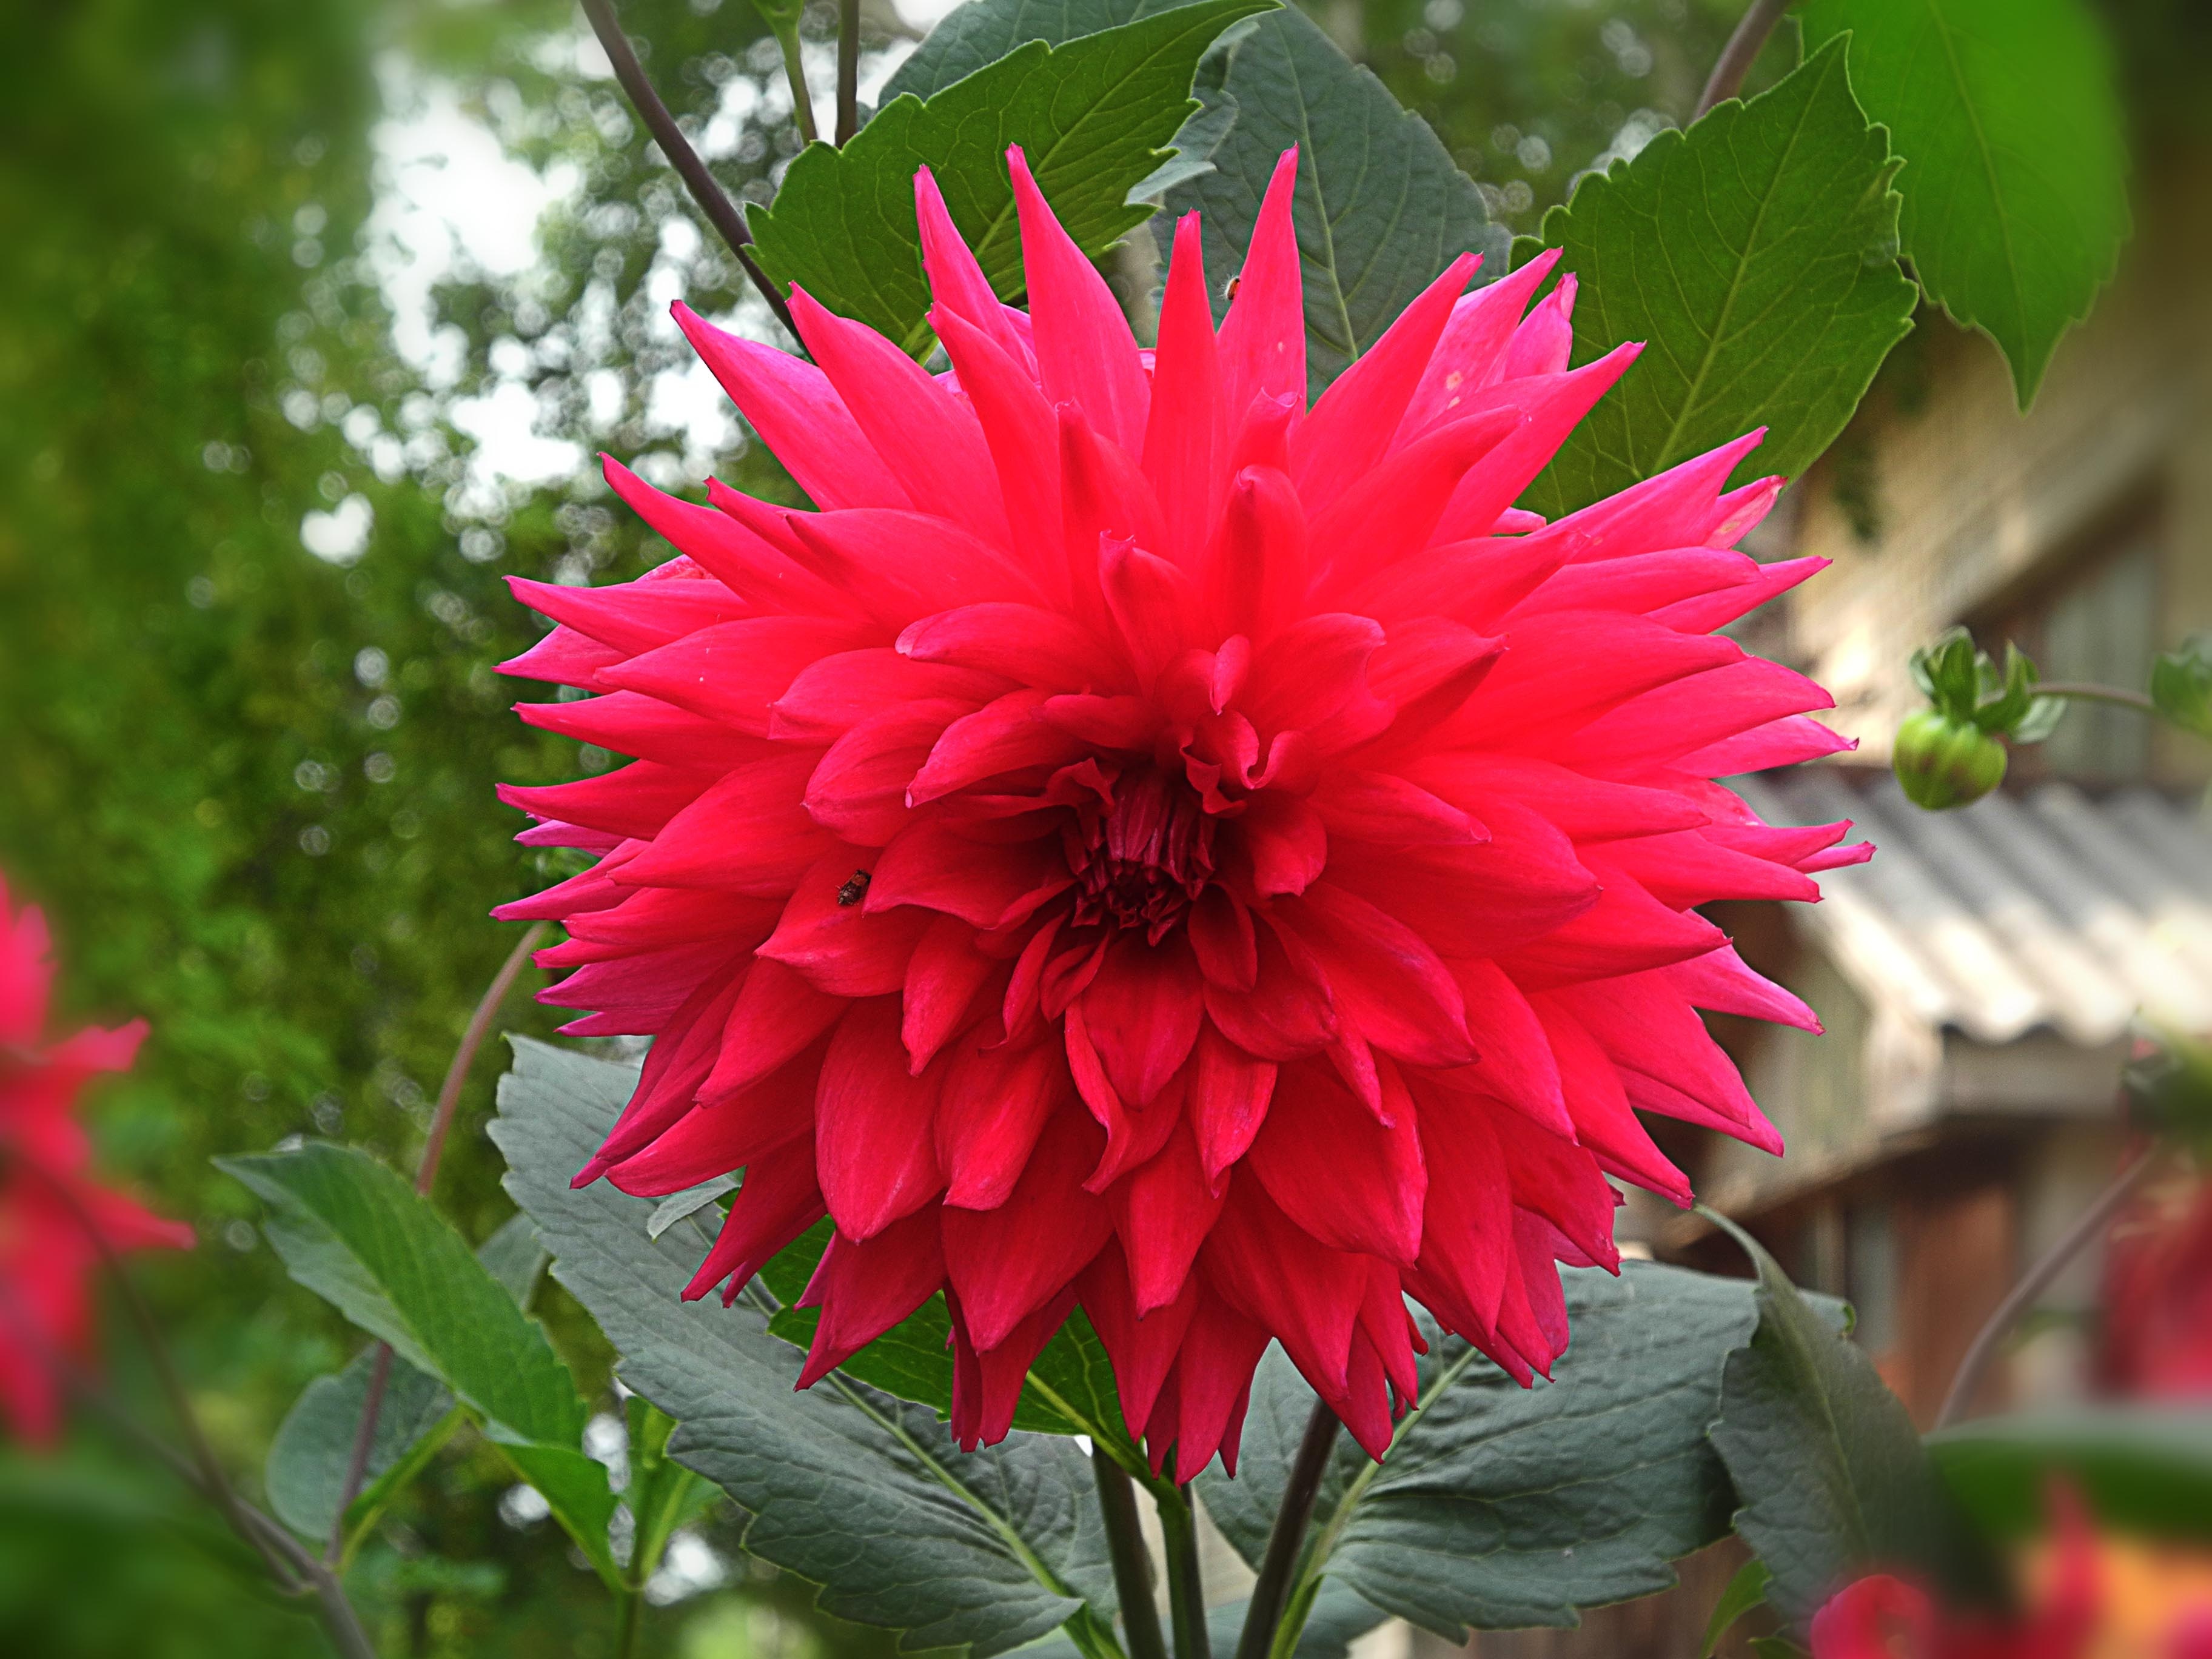
nature, plant, flower, petal, summer, red, botany, flora, dahlia, bright, beautiful, summer flowers, garden flower, flowering plant, daisy family, annual plant, land plant